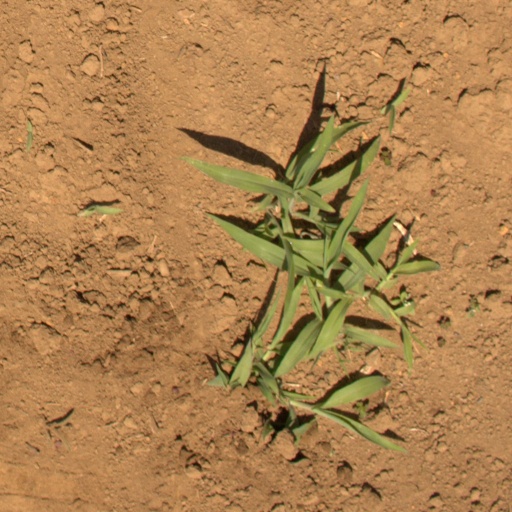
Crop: Jerusalem artichoke